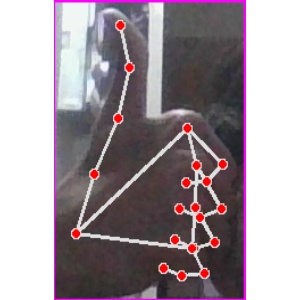
अक्षर: थ